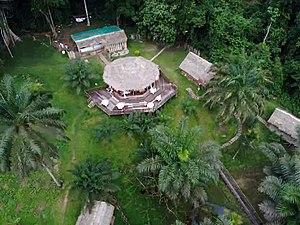
Lodge panorama forêt Oveng, Sud
Oveng est un village du Cameroun, situé dans la commune de Nkolmetet, le département du Nyong-et-So'o et la Région du Centre.
Oveng est une commune du Cameroun située dans la région du Sud et le département du Dja-et-Lobo. La limite sud de la commune est constituée par la frontière entre le Cameroun et le Gabon.